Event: Nepal Earthquake
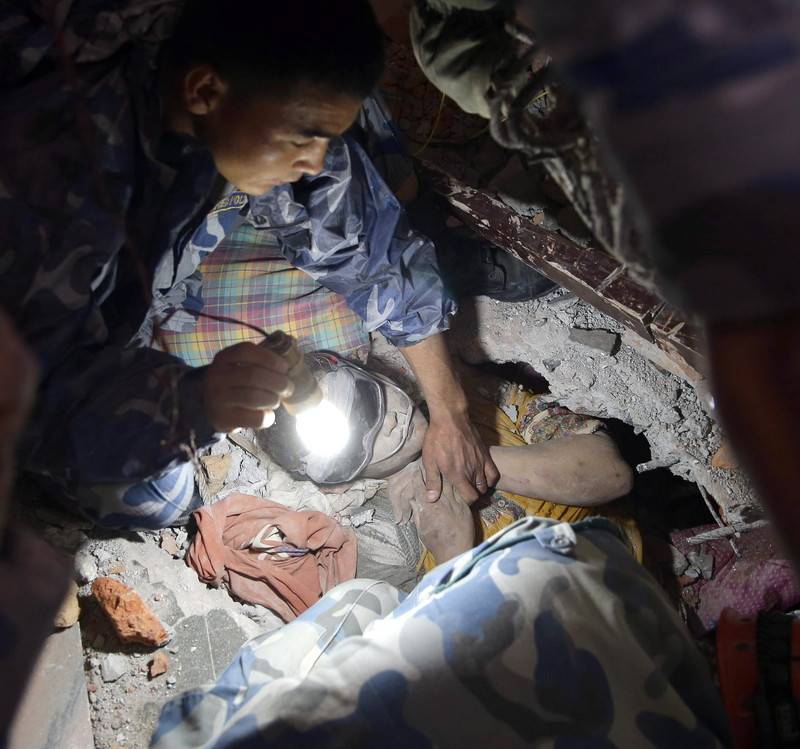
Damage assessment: damage